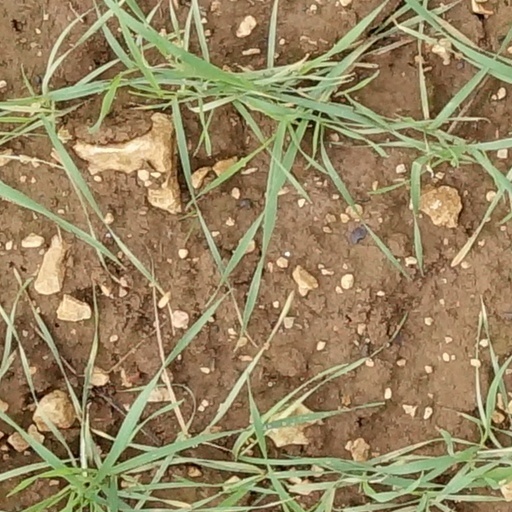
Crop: wheat